Turkish Cypriots

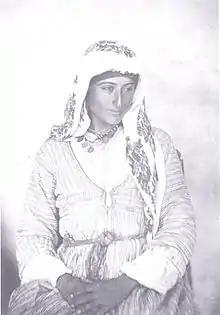
A Cypriot woman in traditional Turkish fashion, 1878

By 1878, during the Congress of Berlin, under the terms of the Anglo-Ottoman Cyprus Convention, the Ottoman Turks had agreed to assign Cyprus to Britain to occupy and rule, though not to possess as sovereign territory. According to the first British census of Cyprus, in 1881, 95% of the island's Muslims spoke Turkish as their mother tongue. As of the 1920s, the percentage of Greek-speaking Muslims had dropped from 5%, in 1881, to just under 2% of the total Muslim population. During the opening years of the twentieth century Ottomanism became an ever more popular identity held by the Cypriot Muslim intelligentsia, especially in the wake of the Young Turk Revolution of 1908. Increasing numbers of Young Turks who had turned against Sultan Abdul Hamid II sought refuge in Cyprus. A rising class of disgruntled intellectuals in the island's main urban centres gradually began to warm to the ideas of positivism, freedom and modernization. Spurred on by the rising calls for "enosis", the union with Greece, emanating from Greek Cypriots, an initially hesitant "Turkism" was also starting to appear in certain newspaper articles and to be heard in the political debates of the local intelligentsia of Cyprus. In line with the changes introduced in the Ottoman Empire after 1908, the curricula of Cyprus's Muslim schools, such as the "Idadi", were also altered to incorporate more secular teachings with increasingly Turkish nationalist undertones. Many of these graduates in due course ended up as teachers in the growing number of urban and rural schools that had begun to proliferate across the island by the 1920s.